Eddie Money

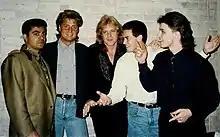
Money "(center)" in 1990

Money became a regular performer at clubs in the San Francisco Bay Area. After gaining the attention of Bill Graham, he secured a recording contract with Columbia Records, releasing his debut album in 1977. He charted with singles such as "Baby Hold On" and "Two Tickets to Paradise," about visiting his girlfriend despite not having money.